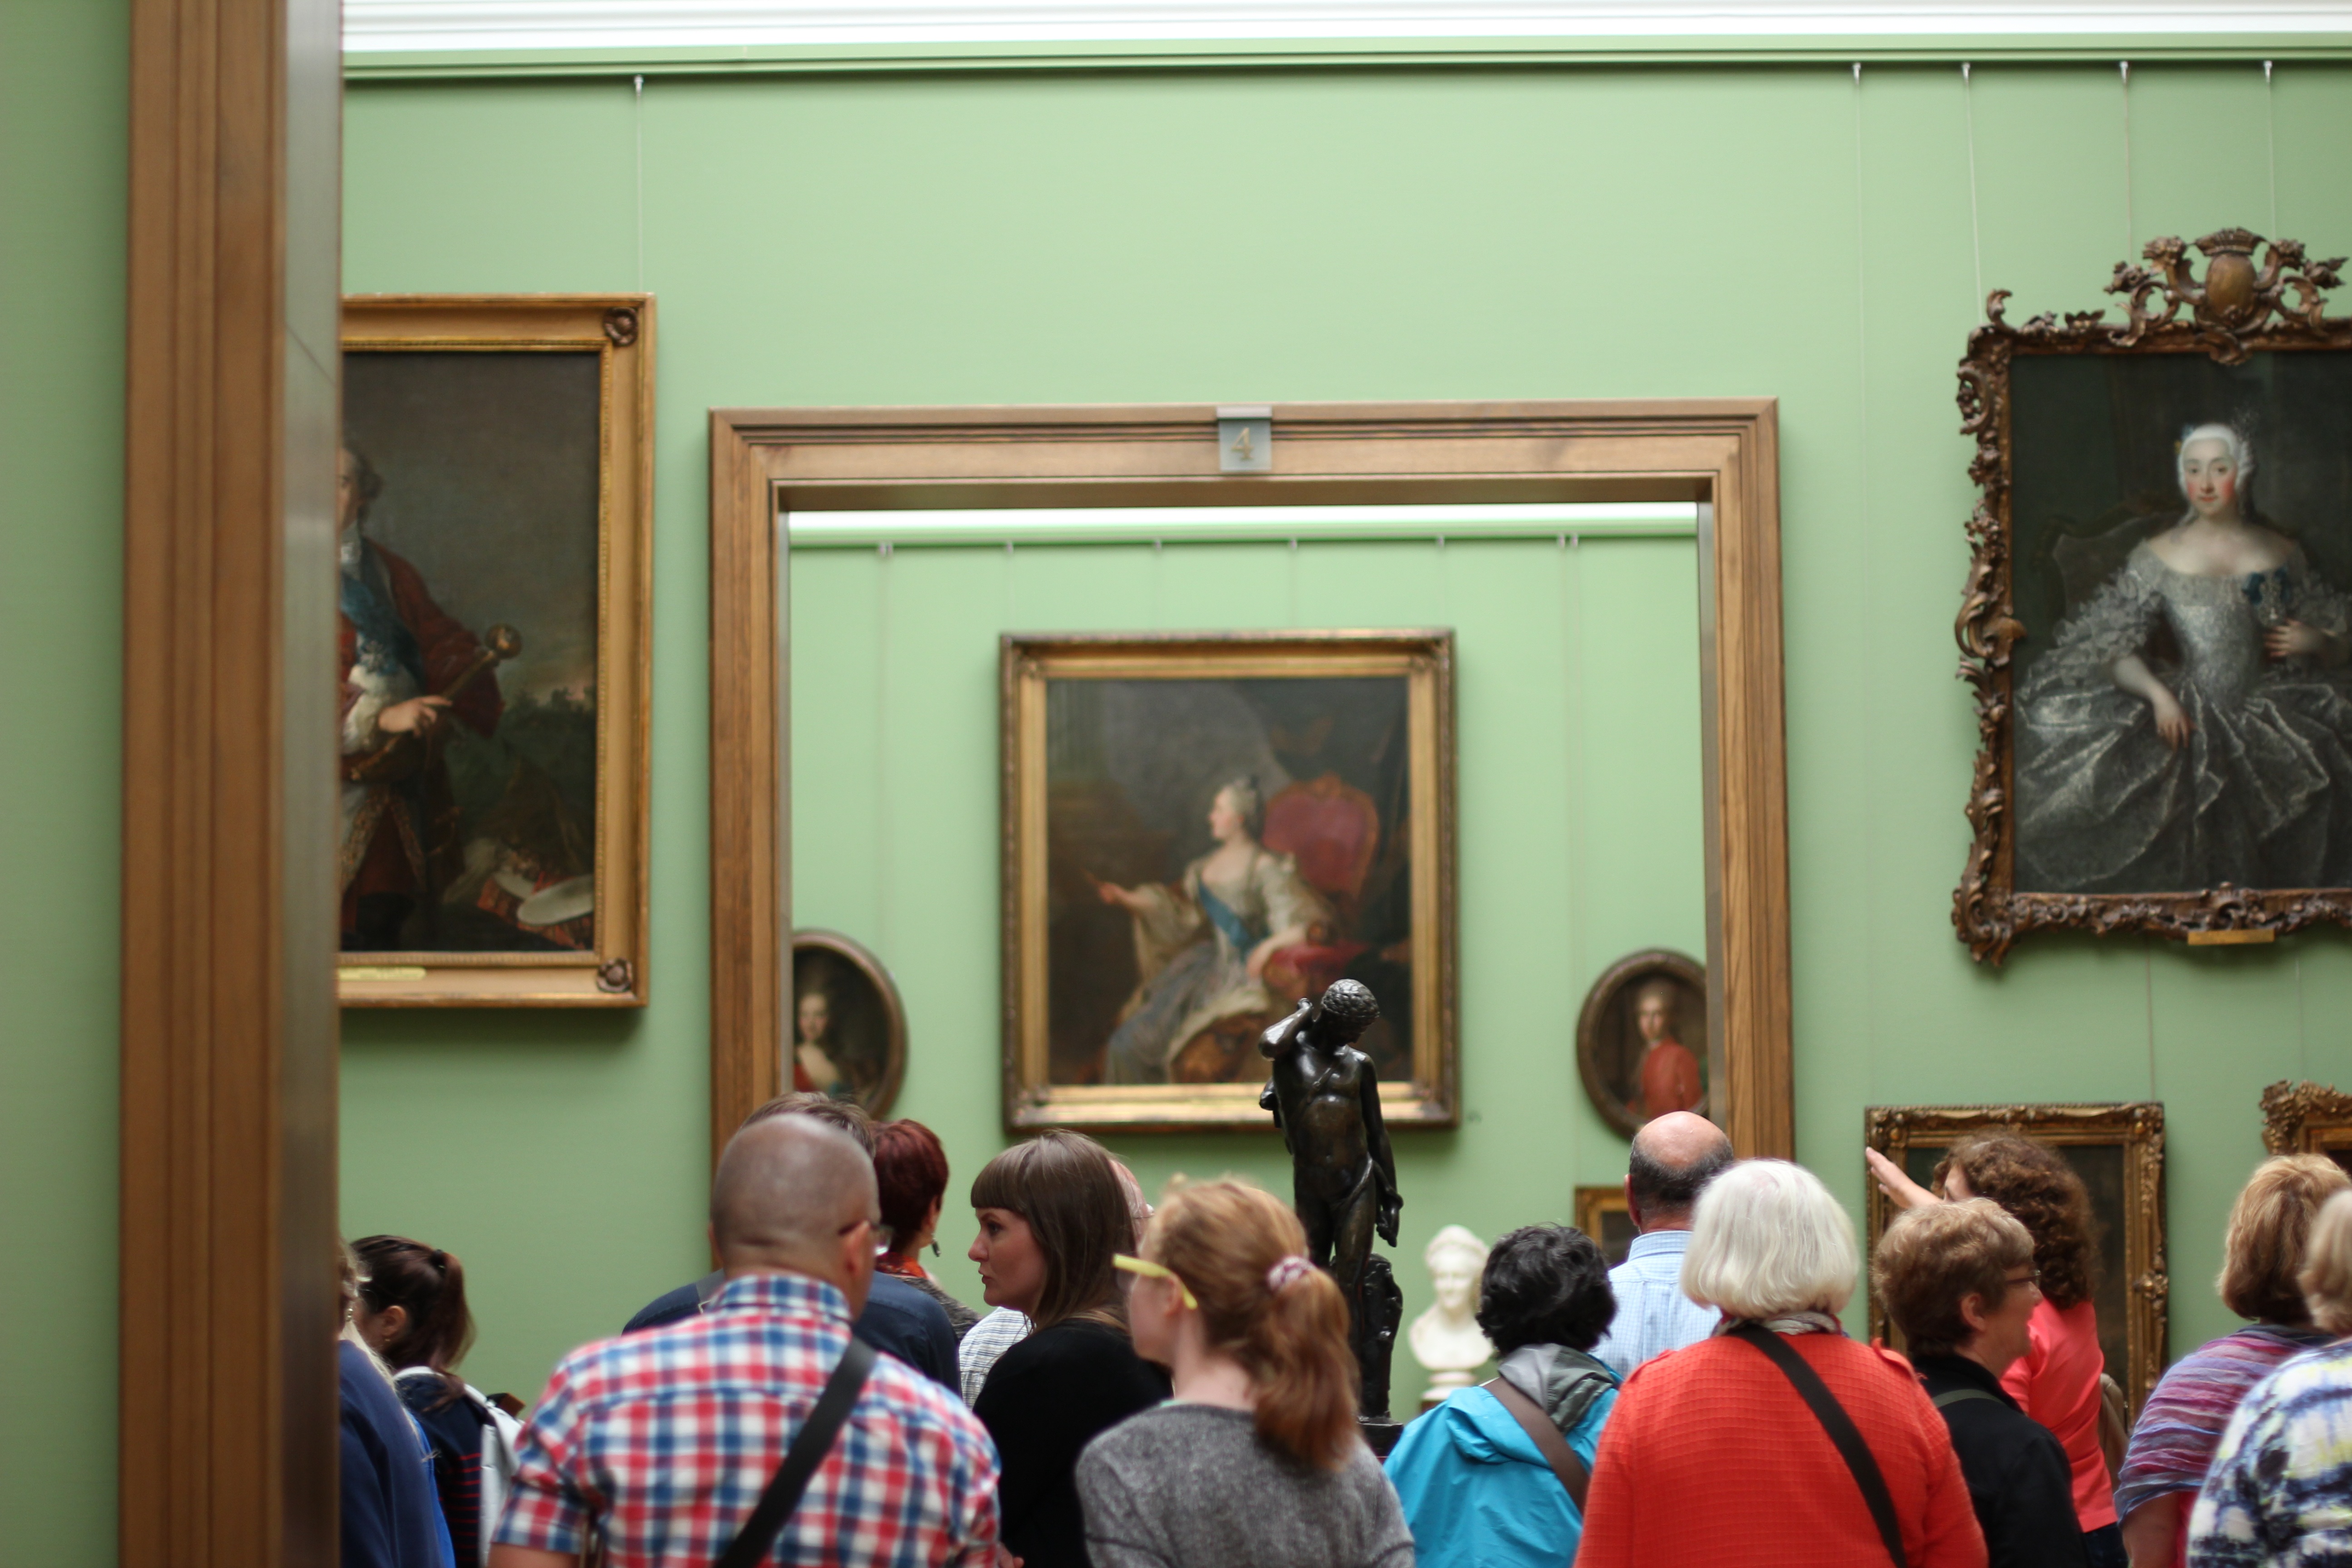
people, photos, gallery, moscow, tourist attraction, visitors, tretyakov